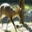
Label: deer